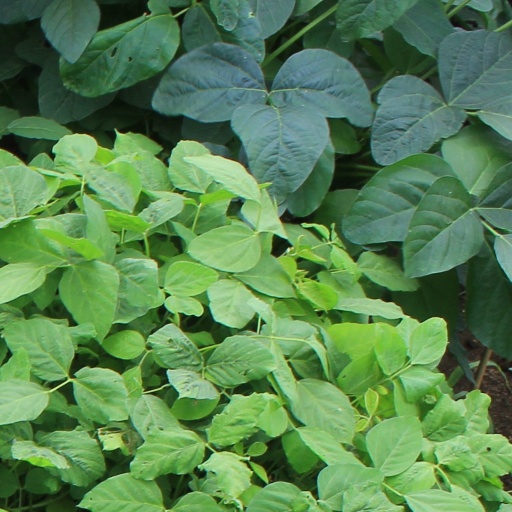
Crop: soybean